Erick Thohir

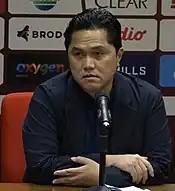
Erick Thohir in PSSI press conference in 2023

Upon his return to Indonesia, together with his colleagues, he formed the Mahaka Group.